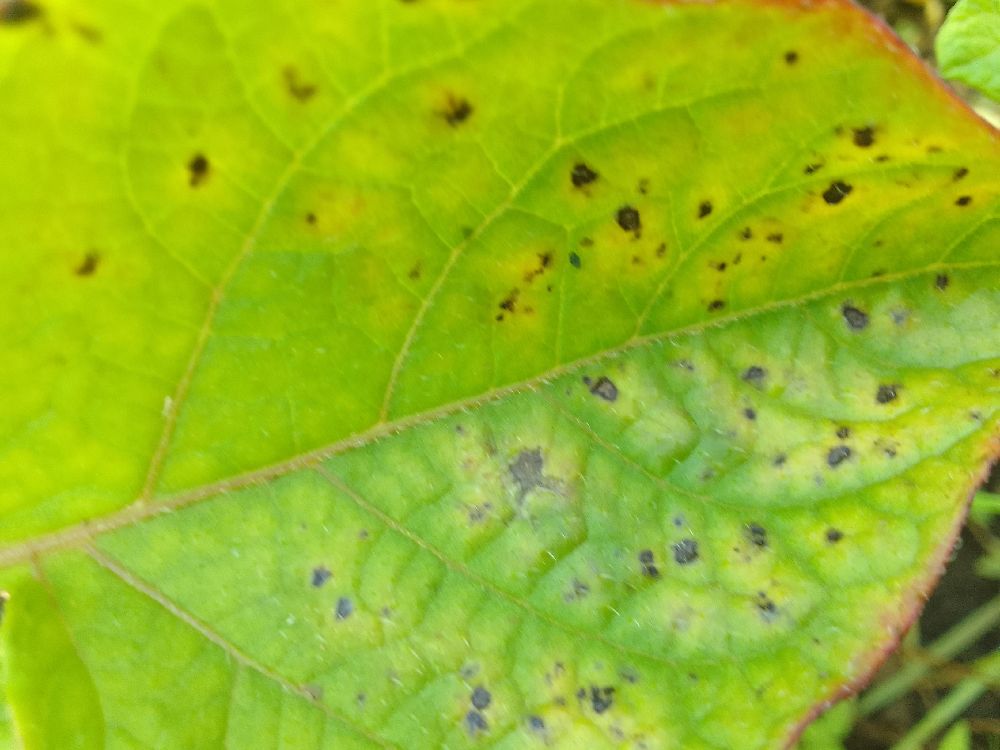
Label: Early blight